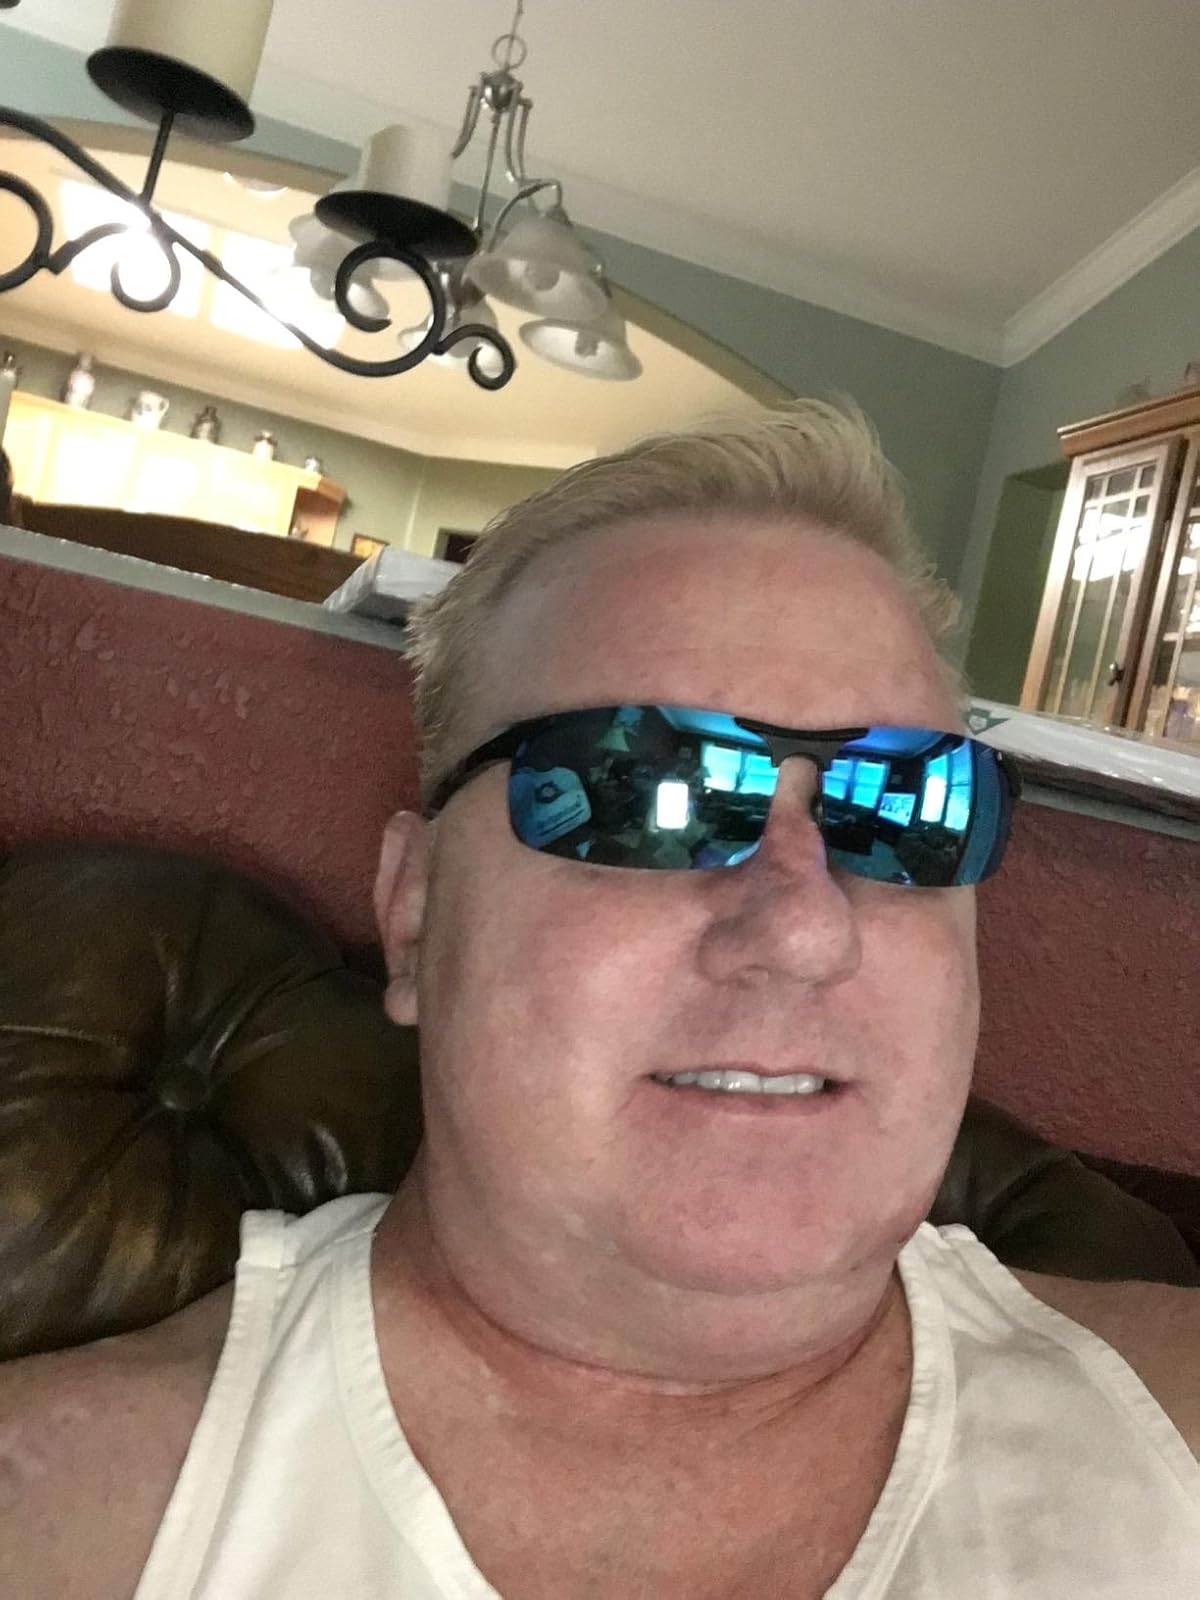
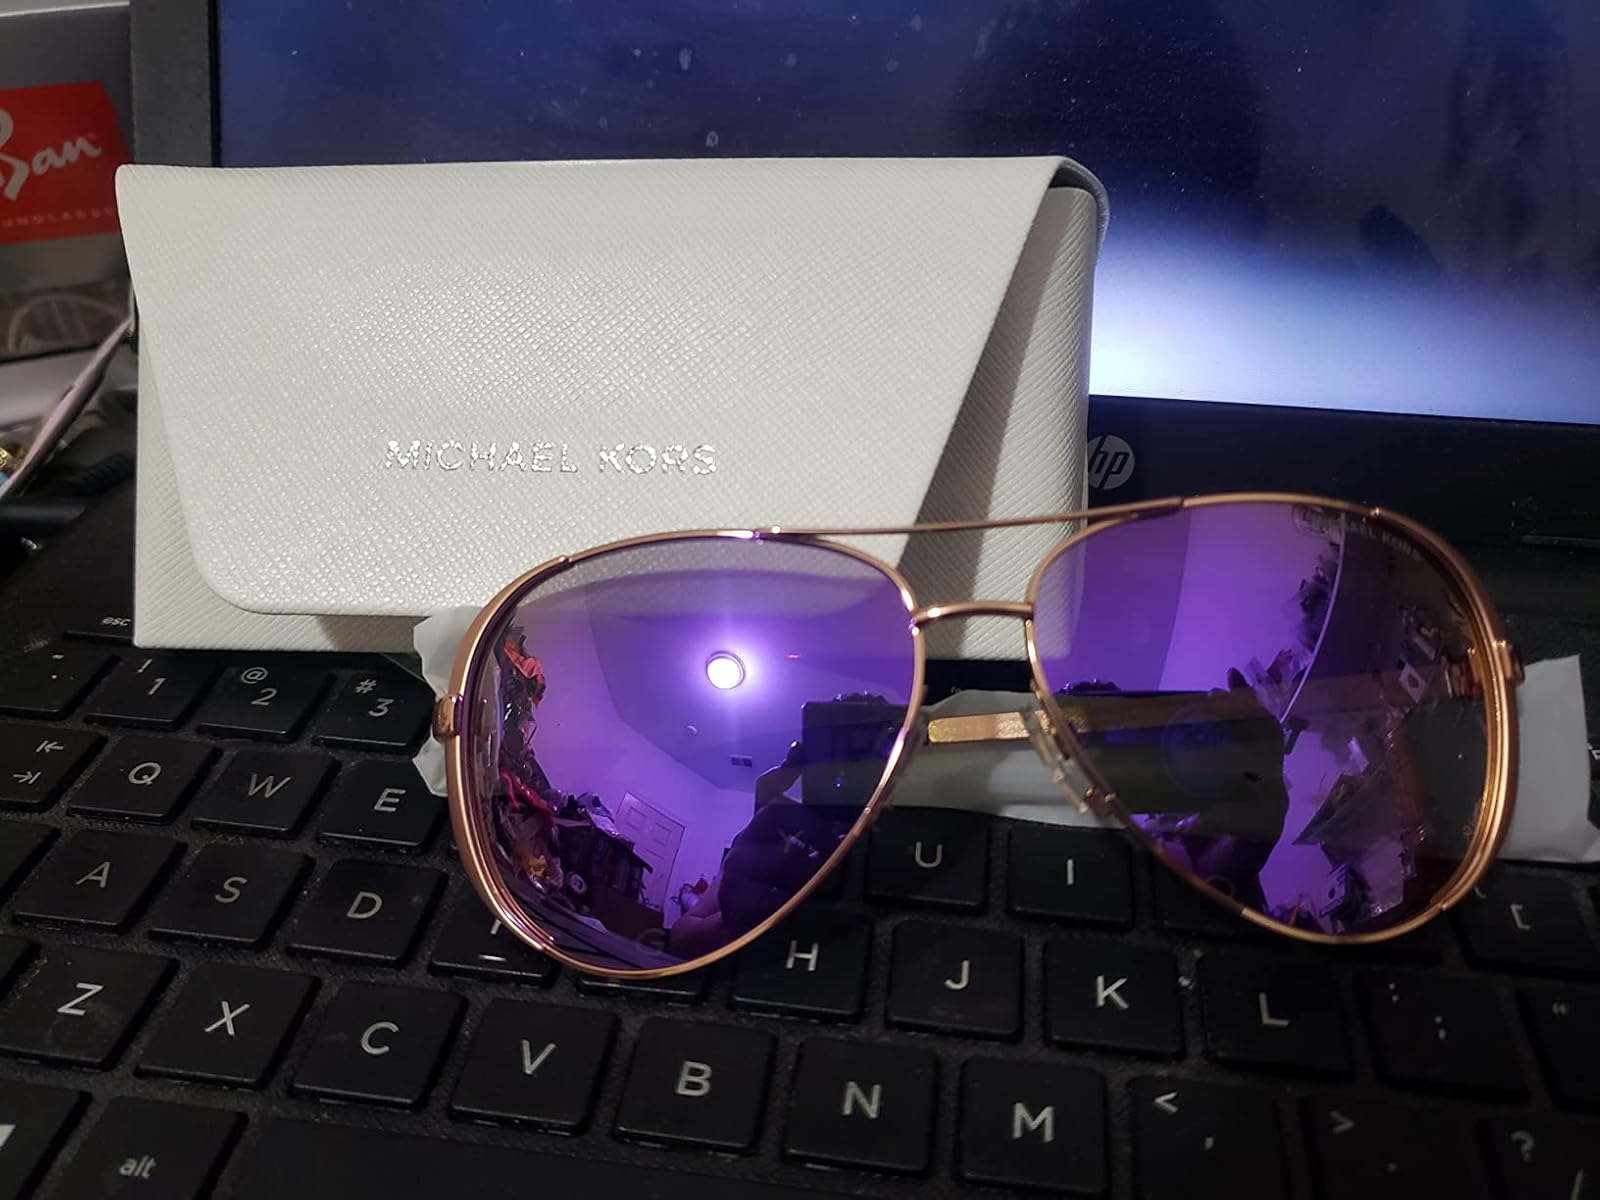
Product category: accessories_sunglasses
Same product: no